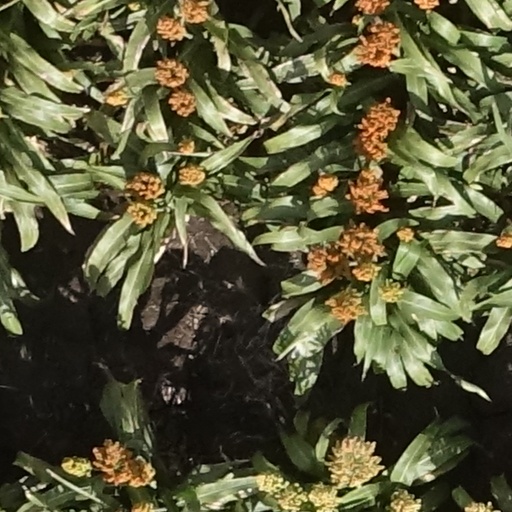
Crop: sorghum